Centrosaurus

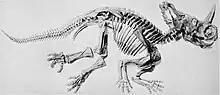
The ""Monoclonius nasicornus"" skeleton

Dodson believed one species of "Monoclonius", "M. nasicornus", may actually have been a female "Styracosaurus". His assessments have been partially followed, with other researchers not accepting "Monoclonius nasicornus" as a female "Styracosaurus" or "Monoclonius" as a valid genus. While sexual dimorphism has been proposed for a more basal ceratopsian, "Protoceratops", there is no firm evidence for sexual dimorphism in any ceratopsid. Others have synonymized "C. nasicornus" with "C. apertus", or considered it a separate "Centrosaurus" species: "Centrosaurus nasicornus". It has also been suggested as the direct ancestor of "Styracosaurus albertensis". A 2014 study of changes during growth in "Centrosaurus" concluded that "C. nasicornus" is a junior synonym of "C. apertus", representing a middle growth stage.